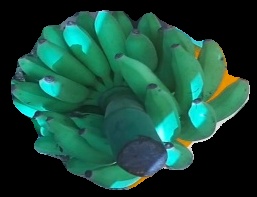
Variety: elakki-bale
Grade: grade2